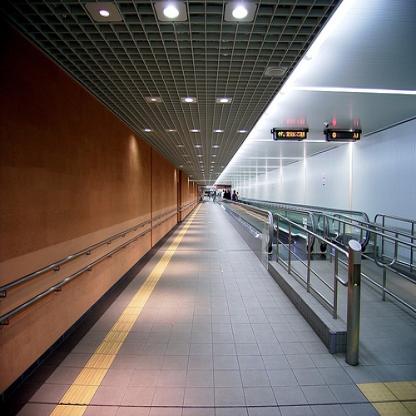
Scene: Indoor